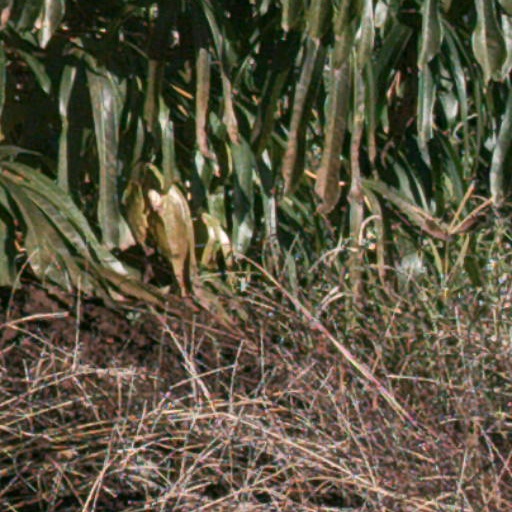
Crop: cassava